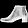
Label: Ankle boot